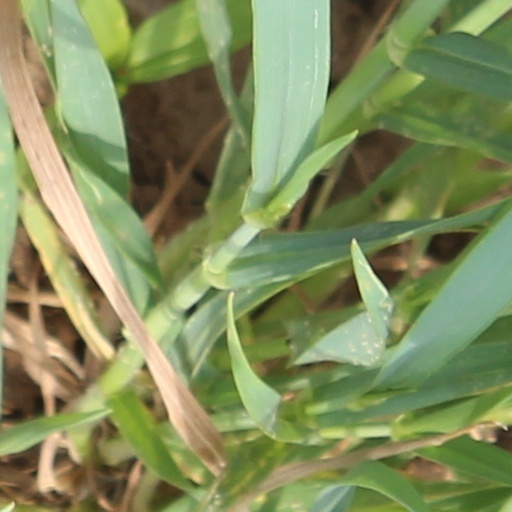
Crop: wheat